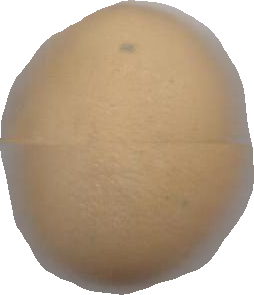
Variety: Dega